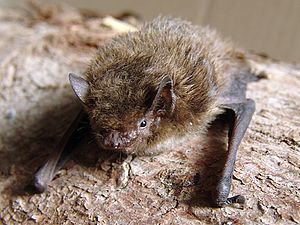
Dublin / Geografi / Klima
Flagermus som Pipistrellus Nathusii kan mødes i Dublin
Dublin er Irlands største by og republikken Irlands hovedstad efter landets uafhængighed i 1922. Dublin ligger gennemsnitligt 20 m over havet på Irlands østkyst ved mundingen af floden Liffey.